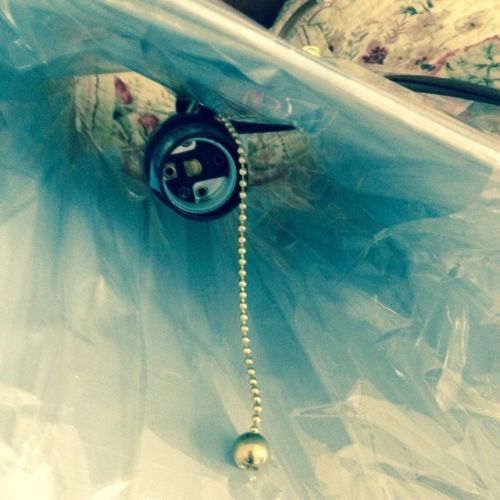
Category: lamp